Berit Marie Eira

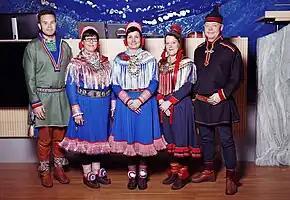
Governing Council of the Sami Parliament of Norway 2017 (Eire is second from the left)

In 2017, as the first representative from the Flyttsamelista, she became a member of the Sámi Parliament of Norway. This happened after the Sami election, when the four parties of the Norwegian Sámi Association, the Center Party, Åarjel-Saemiej Gielh, and the Flyttsamelista joined forces to create a 'majority government'. According to the agreement, Eira is in the council for the first two years of the parliamentary term, and Ellinor Jåma of Åarjel-Saemiej Gielh for the last two.